Nathalie Péchalat

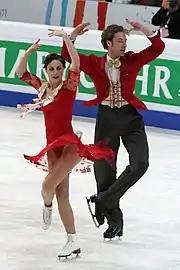
Péchalat and Bourzat compete at the 2011 Europeans.

Péchalat/Bourzat began the 2010–11 season with wins at the Nebelhorn Trophy and the Finlandia Trophy; the former was their first international gold medal at any level. They initially used Amélie for their short dance but replaced it with Doctor Zhivago prior to the 2010 Cup of China, which they won by a large margin. They won their second Grand Prix title at the 2010 Trophée Eric Bompard. Their results qualified them for the Grand Prix Final, where they won the silver medal. They followed this by winning French nationals for the second time in their career. Péchalat/Bourzat went on to win the 2011 Europeans, finishing first in both the short dance and the free dance, and breaking the 100-point barrier in the free dance for the first time in their career. It was their first ever medal at an ISU Championship. They produced France's fifth ice dancing European title.